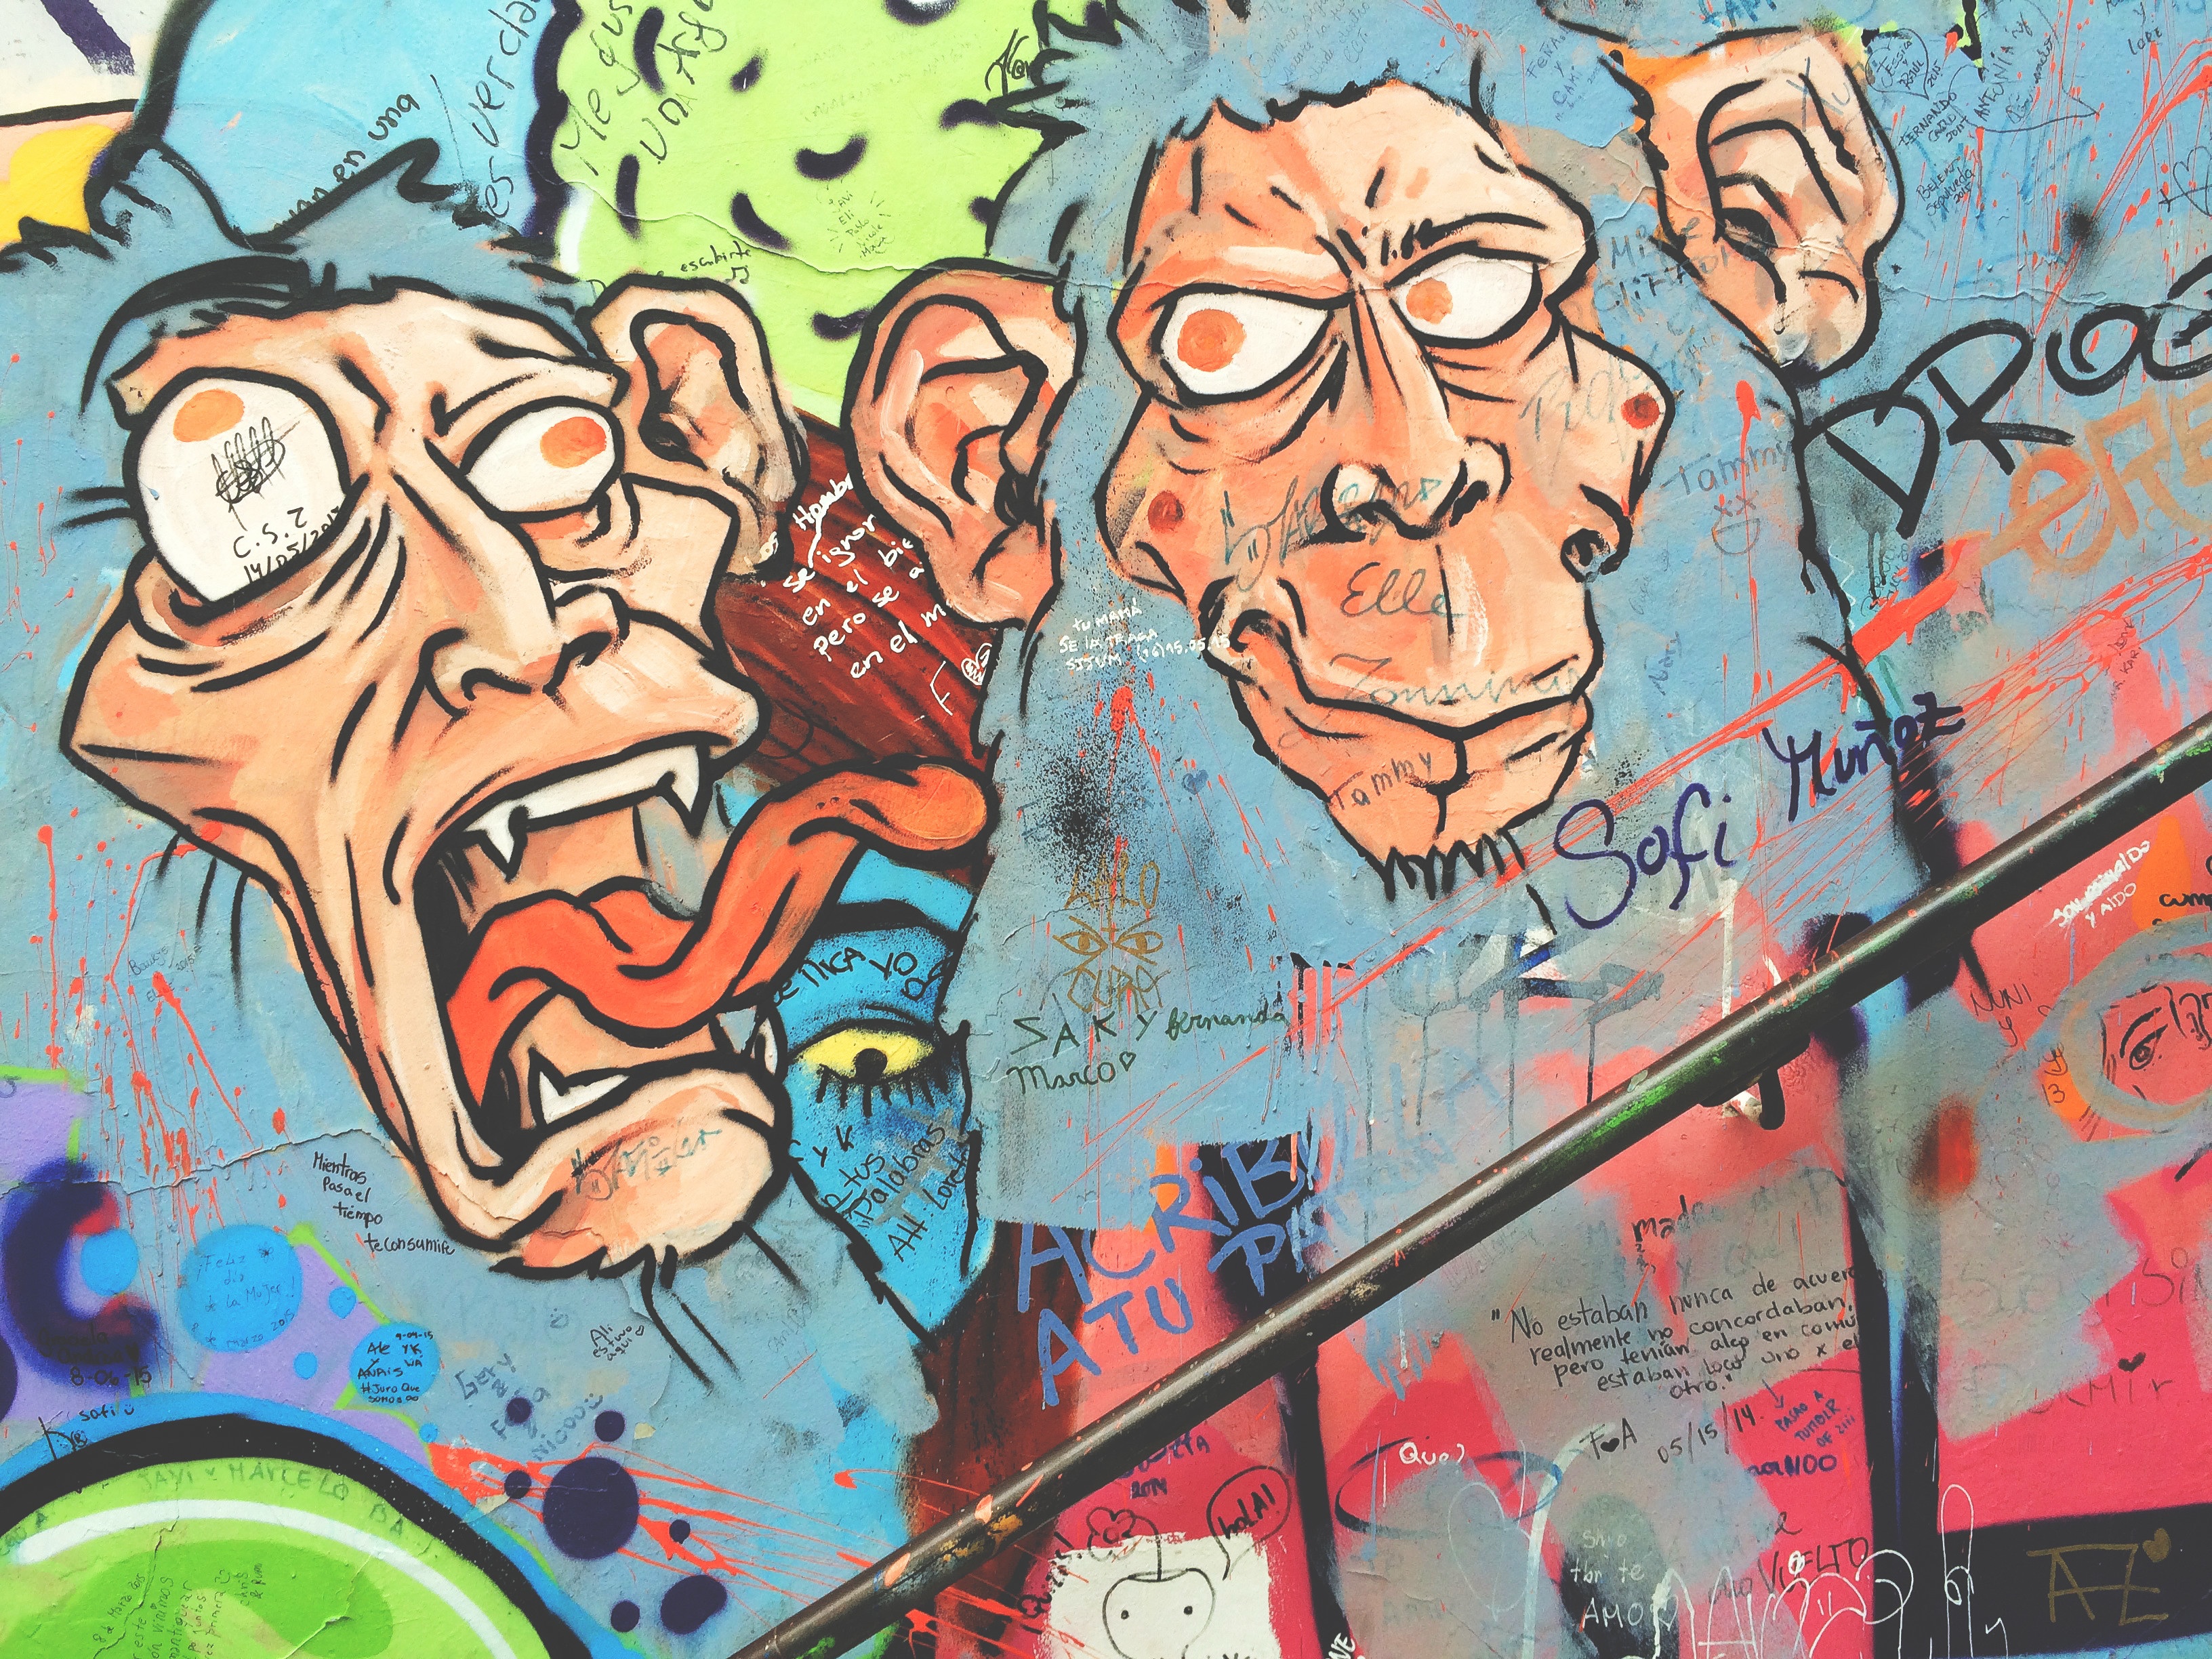
graffiti, street art, art, drawing, illustration, mural, cartoon, comic book